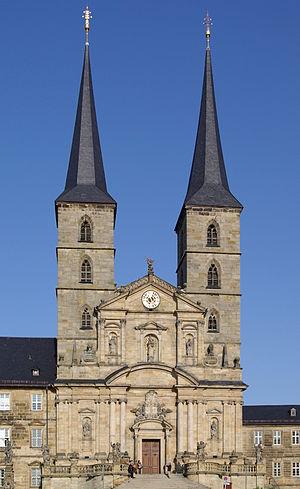
Frutolf de Michelsberg est un moine bénédictin allemand du Moyen Âge, mort le 17 janvier 1103, auteur notamment d'une Chronique universelle racontant l'histoire du monde de la Création jusqu'en l'an 1101.
Leonhard Dientzenhofer est un architecte et constructeur allemand.